César Garcés Carranza

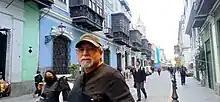

César Manuel Garcés Carranza (born 21 September 1951 in Lima) is a Peruvian psychotherapist.